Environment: real
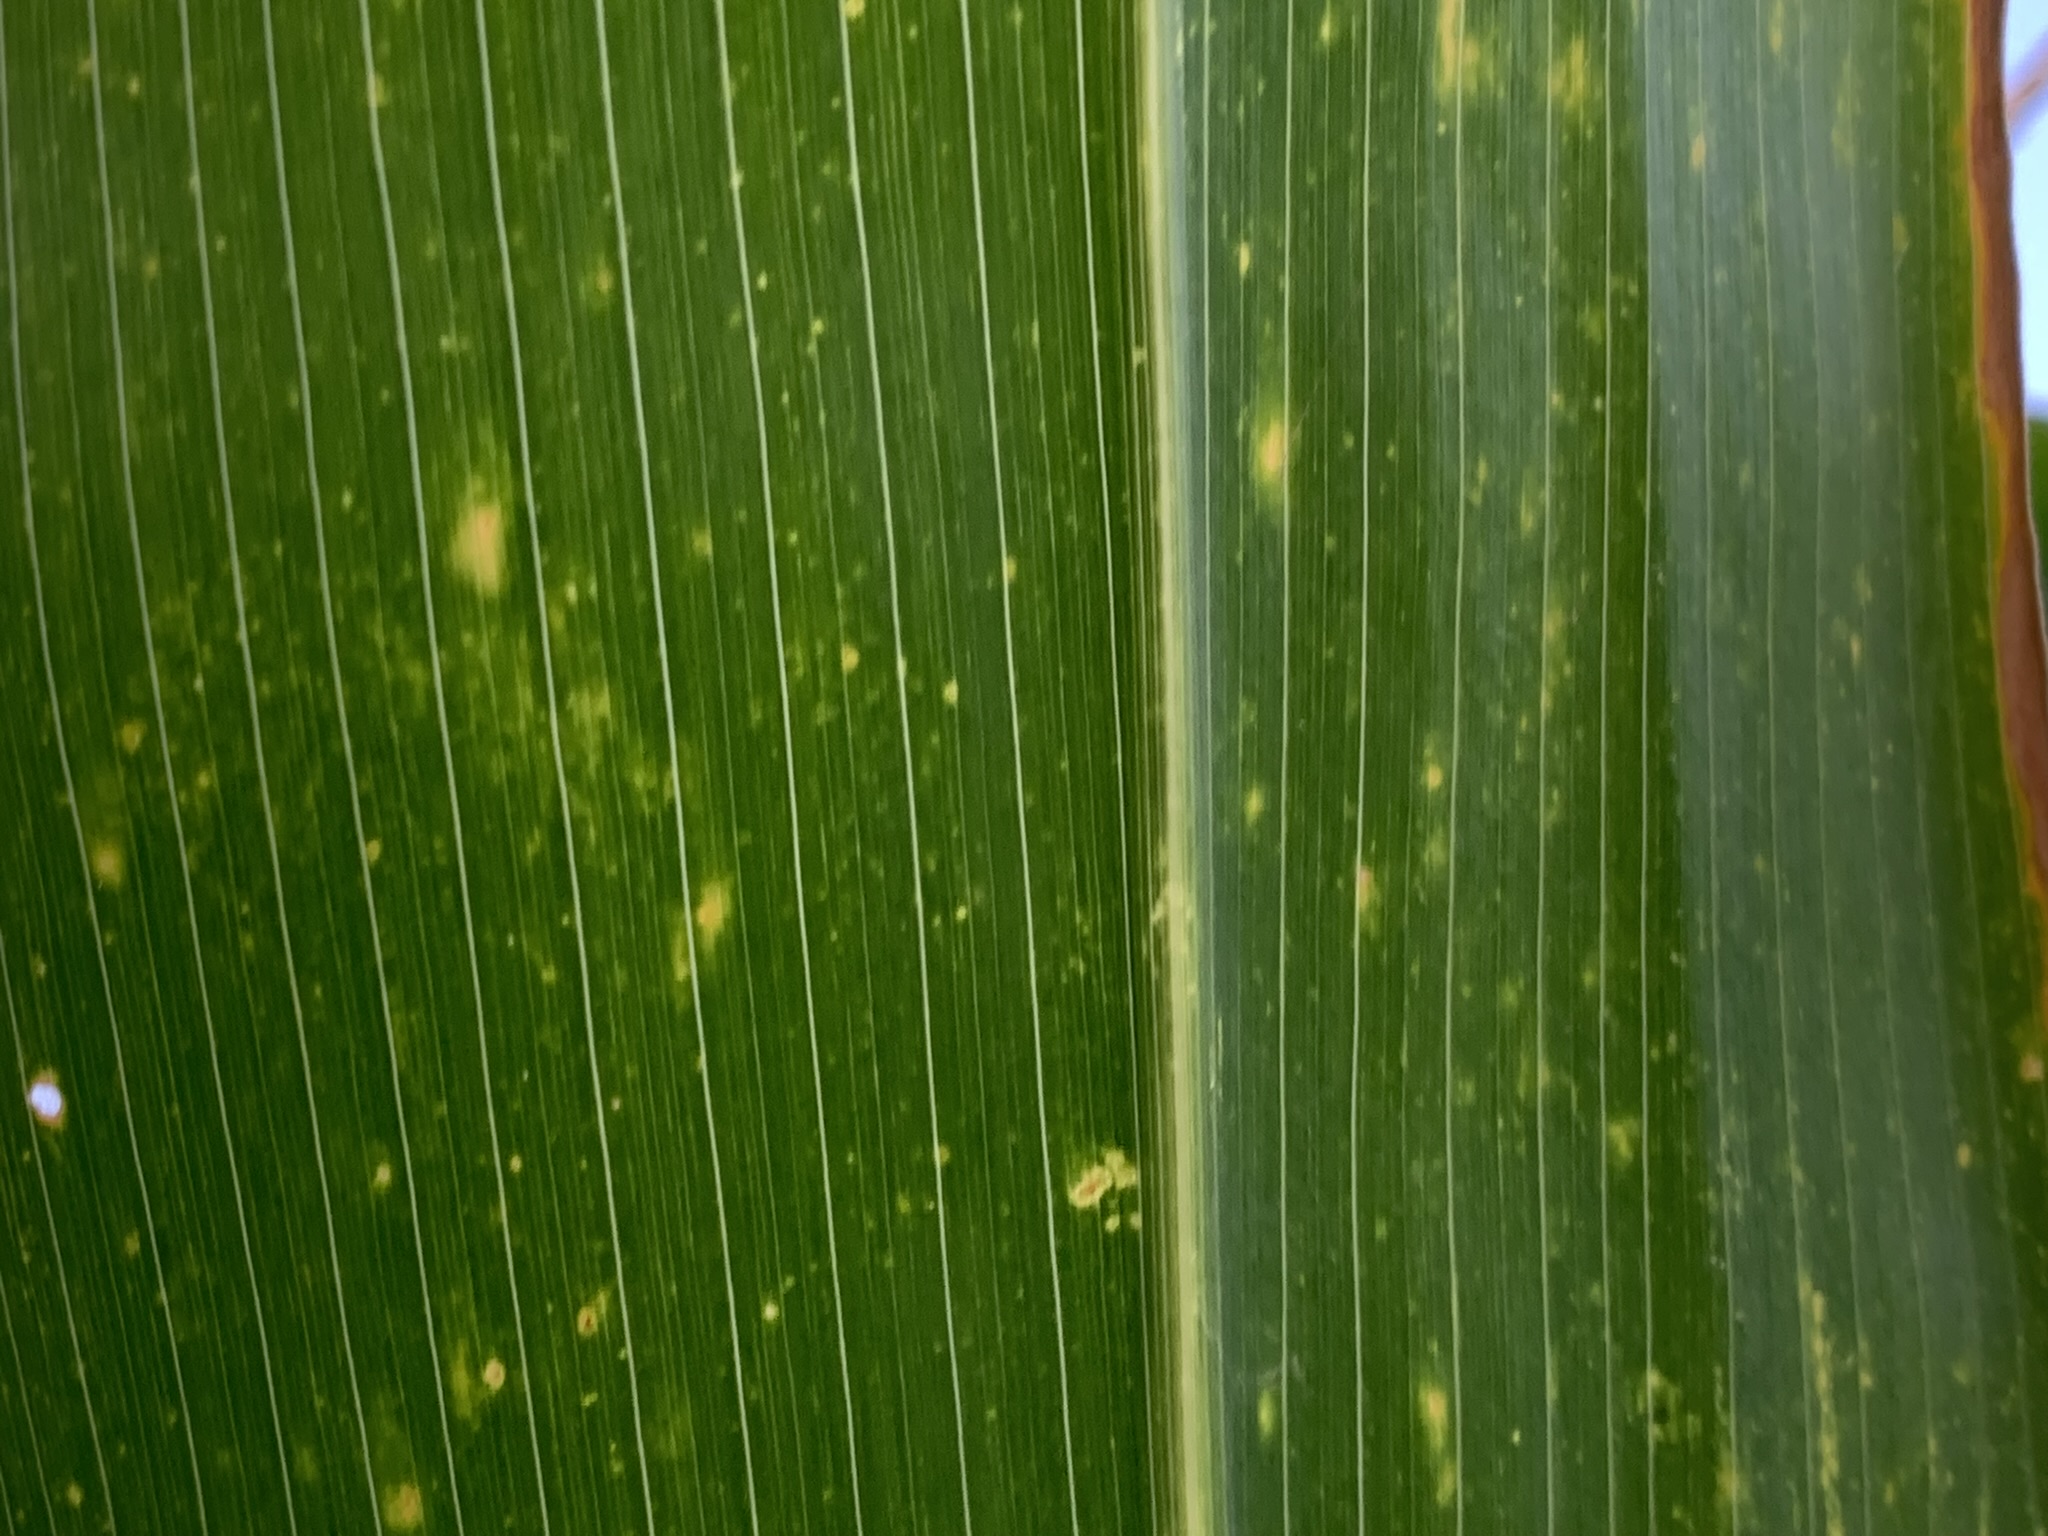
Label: lethal_necrosis